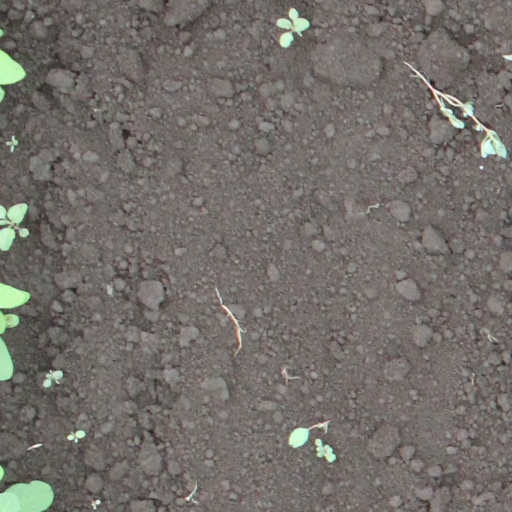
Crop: soybean